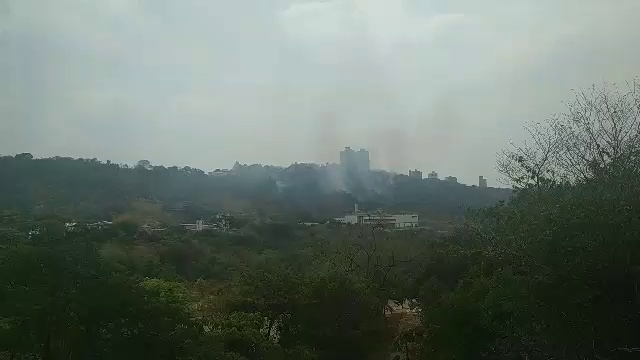
Fire: no
Smoke: yes